Ajay Desai

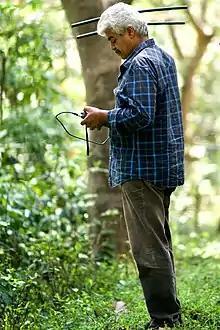
Desai in Aluru, Hassan District, India, 2014

Ajay Adrushyappa Desai, also known as, Elephant Man, (24 July 1957 – 20 November 2020) was an Indian Field Biologist-conservationist and researcher specializing in behavior of wild elephants with a focus on wildlife conflicts with human settlement.